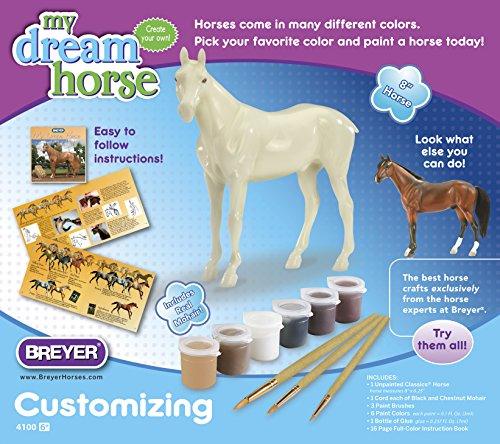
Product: Breyer Classics Customizing - Thoroughbred Horse Craft Activity Set
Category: Toys & Games | Arts & Crafts
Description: Kit Contains: One Classics horse sculpture, Paint pots, Paint brushes, Glue, Mohair, Color instruction booklet.
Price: $19.99
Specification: ProductDimensions:8x2x7.2inches|ItemWeight:7.2ounces|ShippingWeight:13.4ounces(Viewshippingratesandpolicies)|DomesticShipping:ItemcanbeshippedwithinU.S.|InternationalShipping:ThisitemcanbeshippedtoselectcountriesoutsideoftheU.S.LearnMore|ASIN:B001GOSYHU|Itemmodelnumber:4100|Manufacturerrecommendedage:36months-7years